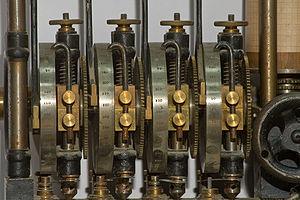
Dispositif d'affichage d'un calculateur analogique à cames. Русский: Индикационное устройство простейшего кулачкового механического аналогового компьютера